Gouverneur Morris

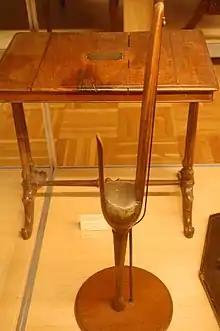
Wooden leg of Gouverneur Morris. New-York Historical Society.

On May 8, 1775, Morris was elected to represent his family household in southern Westchester County (now Bronx County), in the New York Provincial Congress. As a member of the congress, he, along with most of his fellow delegates, concentrated on turning the colony into an independent state. However, his advocacy of independence brought him into conflict with his family, as well as with his mentor, William Smith, who had abandoned the Patriot cause when it pressed toward independence. Morris was a member of the New York State Assembly in 1777–78.